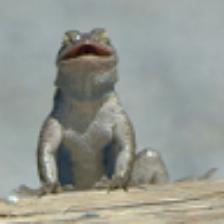
Label: NonHuman